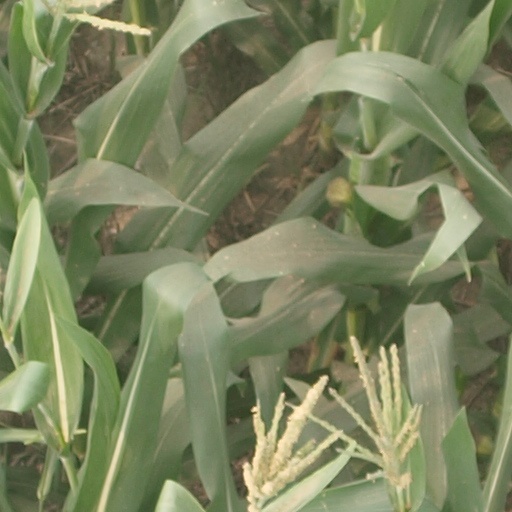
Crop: maize; corn